Masks of West Bengal

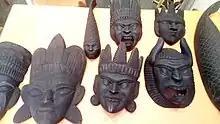
Wooden Gomera Masks of Dakshin Dinajpur

Mask artisan shape out models from materials like bamboo, wood, sponge wood, clay, paper, pith etc. After they shape out the masks then it is painted with various colours.